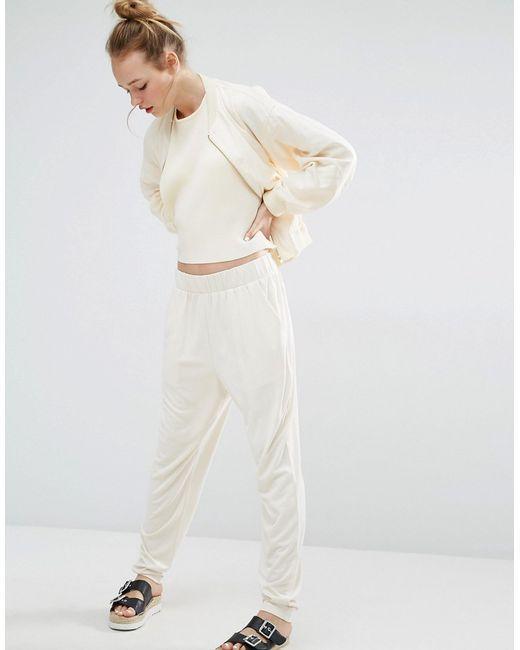
JET SET HOSE IN Weiß für Damen